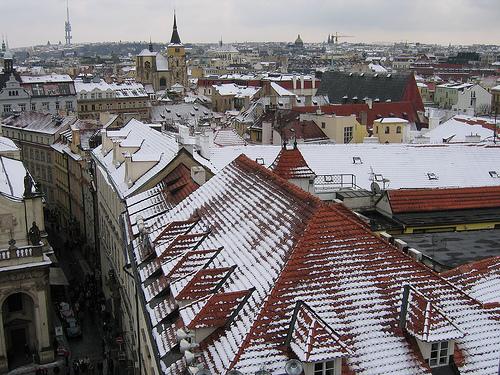
Weather: snow or frosty